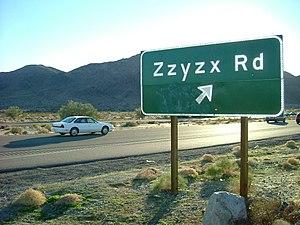
Zzyzx, anciennement Soda Soda Springs Camp, est une localité du comté de San Bernardino en Californie. Cet ancien site de Zzyzx Mineral Springs and Health Spa est aujourd'hui le site du Desert Studies Center. Sur le site se trouve le lac de Tuendae à l'origine de la station thermale et un refuge pour la protection des chevesnes de la région de Mohave.